Hillary Clinton 2016 presidential campaign

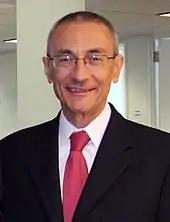
John Podesta, Campaign Chairman

Clinton focused her candidacy on several themes, including raising middle class incomes, expanding women's rights, instituting campaign finance reform, and improving the Affordable Care Act.